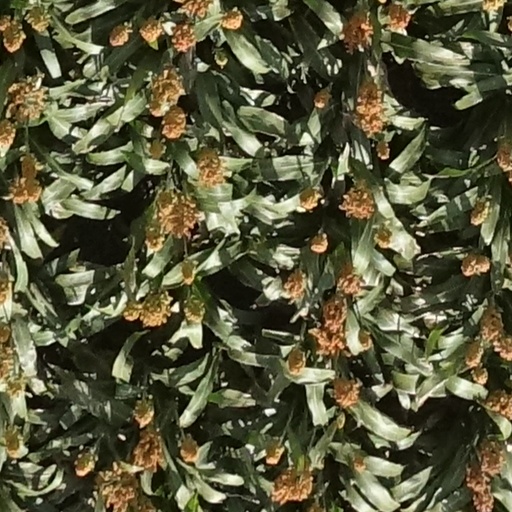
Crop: sorghum